Clinton Romesha

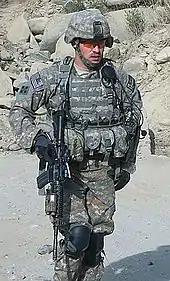
Romesha in Afghanistan in 2009

On October 3, 2009, according to a report published by United States Army historian Richard S. Lowry, Taliban fighters launched a coordinated attack on the outpost from three sides at about 06:00, capturing its ammunition depot. Some 300 fighters participated in the attack armed with a recoilless rifle, rocket-propelled grenades, mortars, machine guns, and small arms, heavily outnumbering the International Security Assistance Force (ISAF) presence of about 85 United States Army, Afghan National Army and Latvian Army soldiers, of which the 35 Afghan soldiers later abandoned their positions. It would later be known as the Battle of Kamdesh.